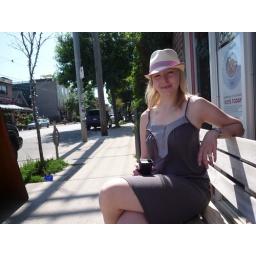
We road our bikes in the beach today and ended up at the Red Rocket Cafe.